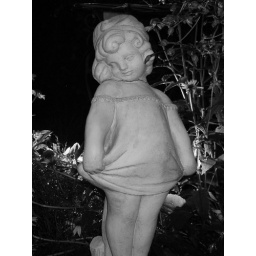
Garden girl in black and white